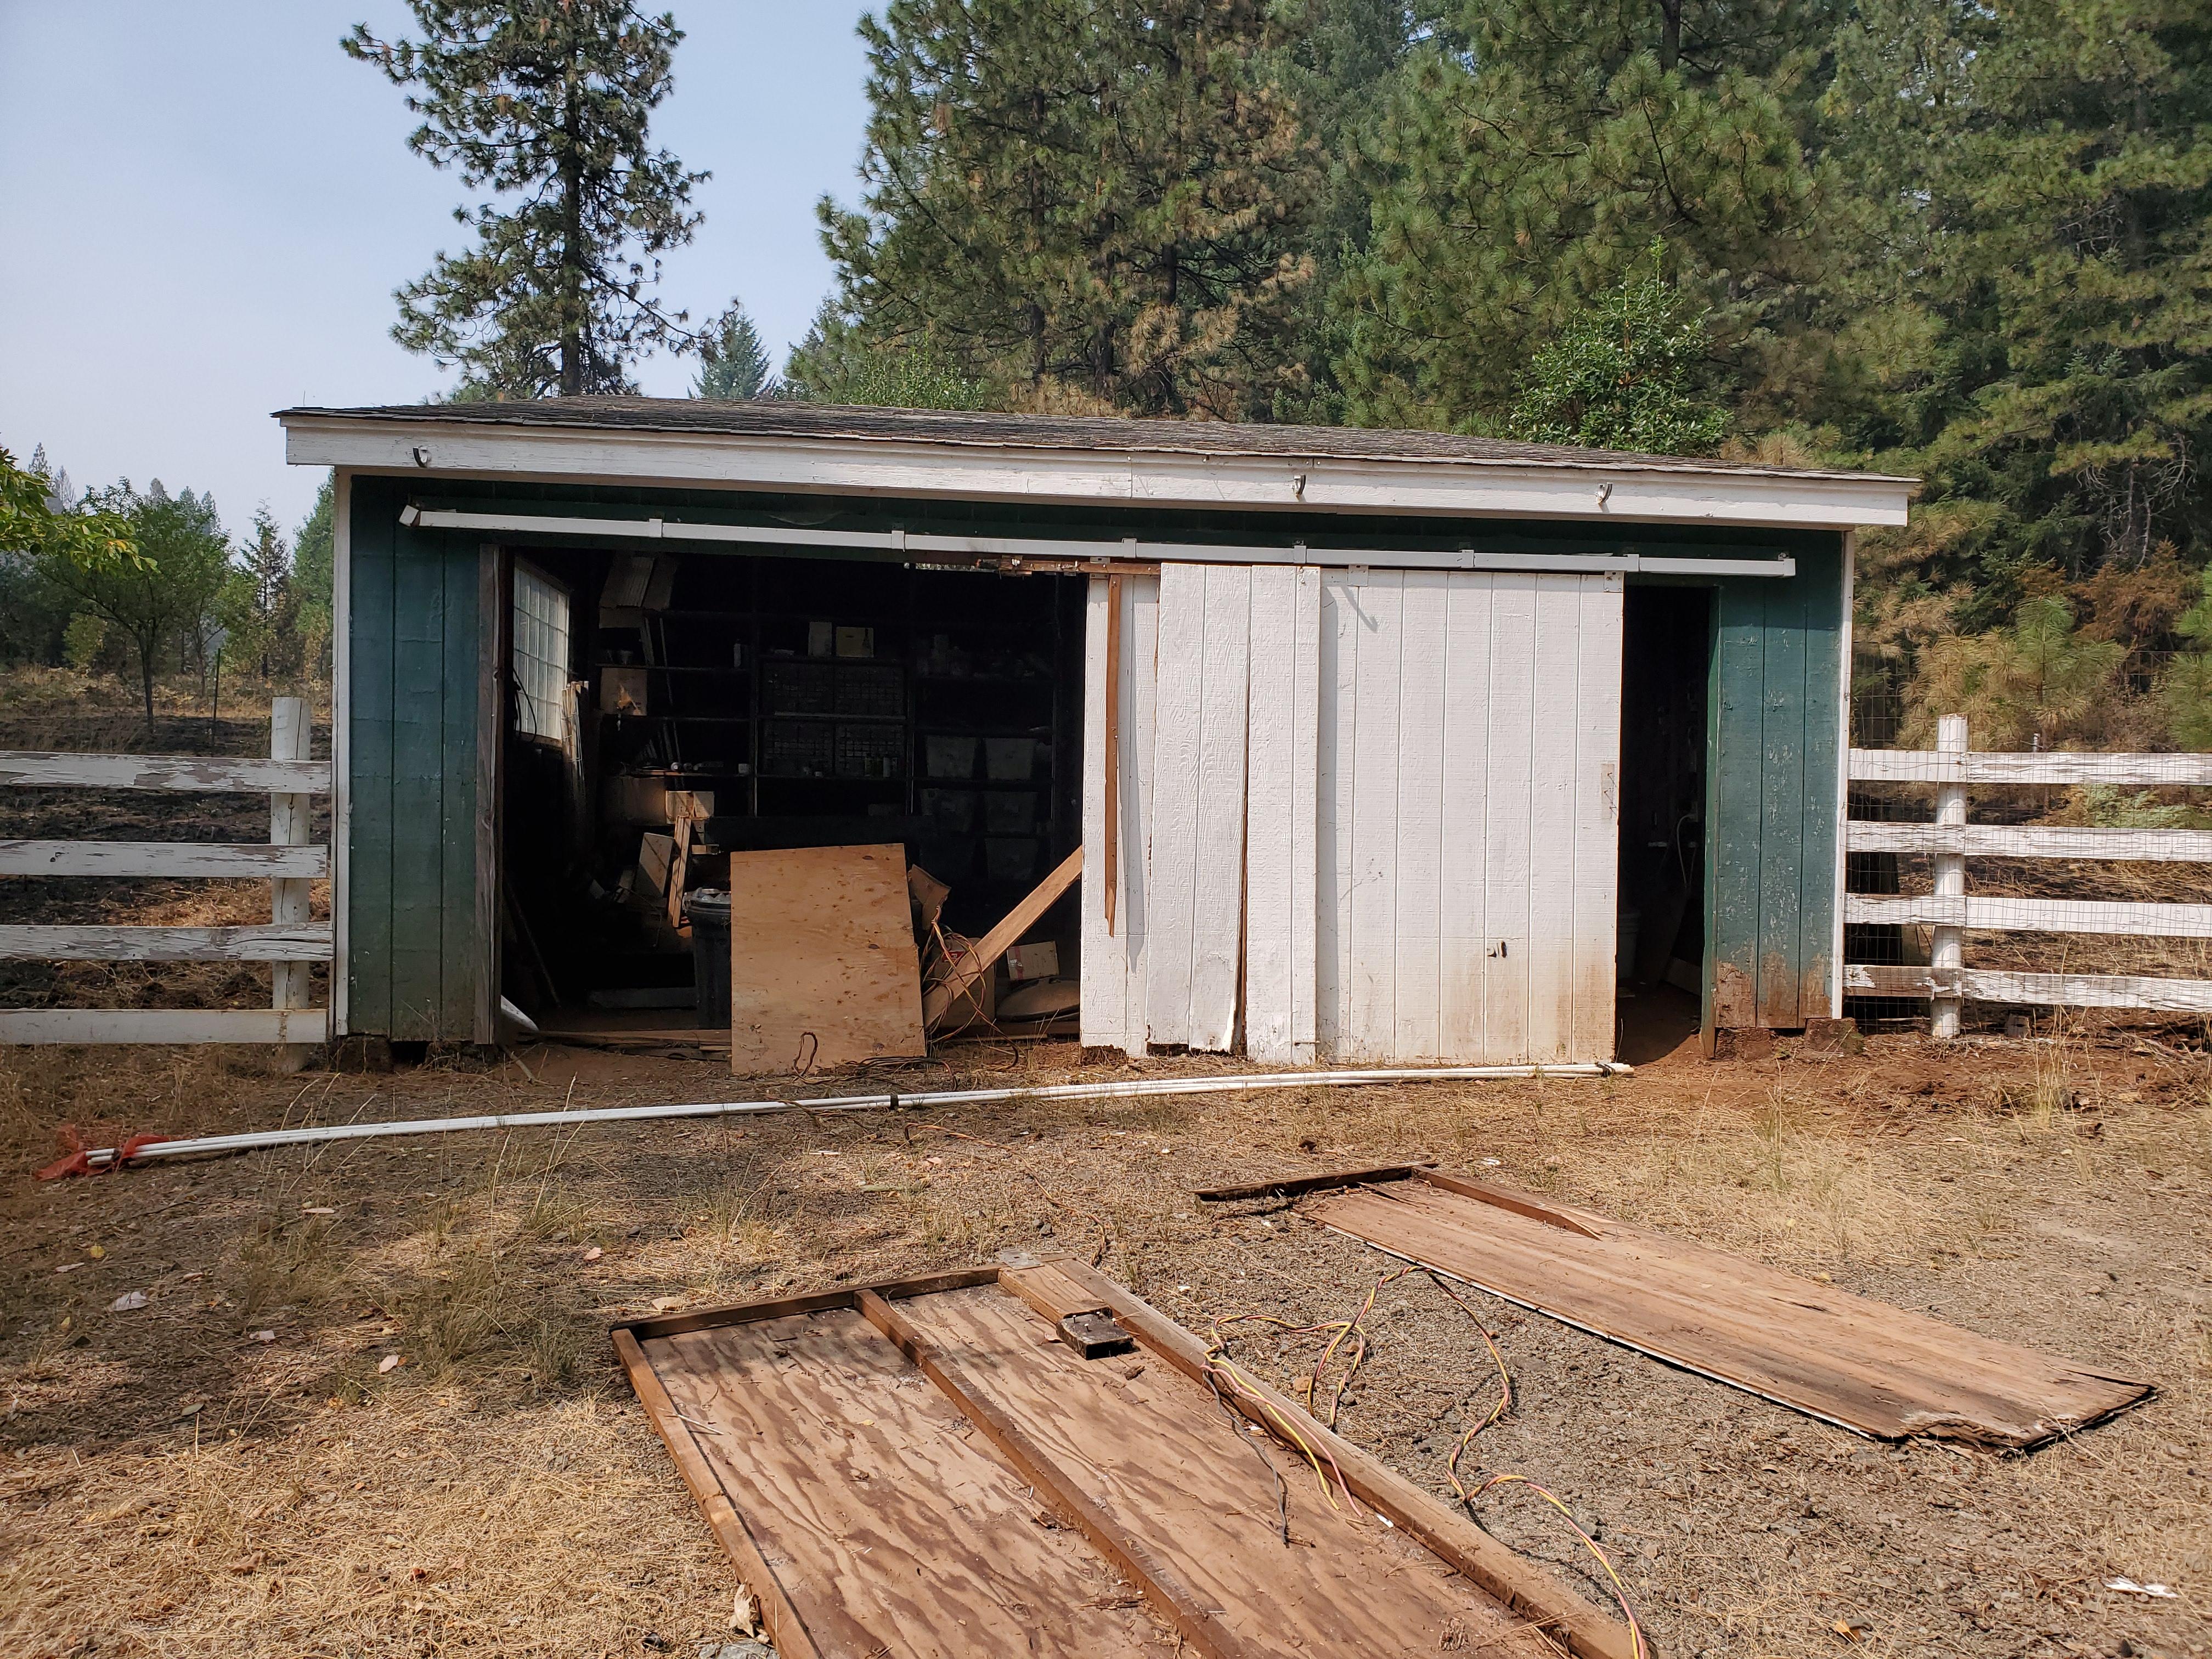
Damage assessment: affected